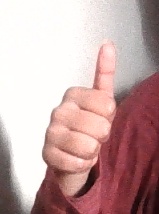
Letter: aleff